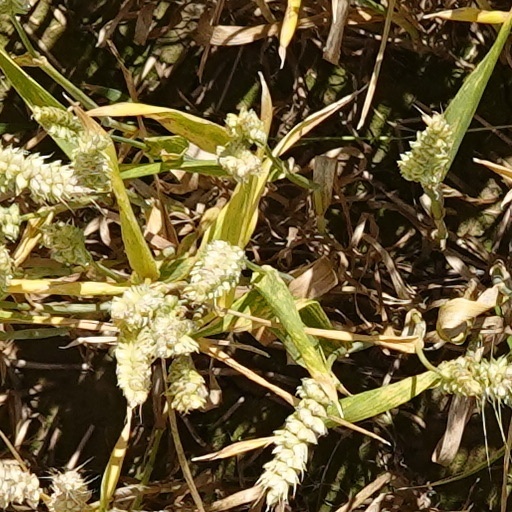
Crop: wheat